Exocannibalism

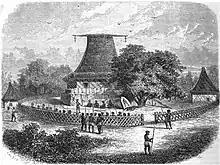
Scene from outside a "bure kalou" (temple) with a victim about to be consumed – drawing by Alexandre de Bar

Exocannibalism (from Greek "exo-", "from outside" and cannibalism, "to eat humans"), as opposed to endocannibalism, is the consumption of flesh from humans that do not belong to one's close social group—for example, eating one's enemies. It has been interpreted as an attempt to acquire desired qualities of the victim and as "ultimate form of humiliation and domination" of a vanquished enemy in warfare. Such practices have been documented in various cultures, including the Aztecs in Mexico and the Caribs and Tupinambá in South America.